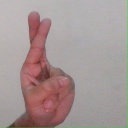
अक्षर: र